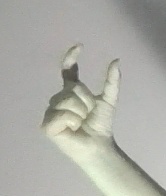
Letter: nun